The Whigs (band)

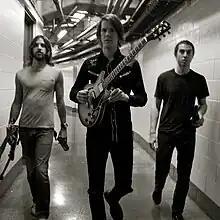

The Whigs are an American garage rock band from Athens, Georgia, consisting of lead singer and guitarist Parker Gispert, drummer Julian Dorio and bassist Timothy Deaux.